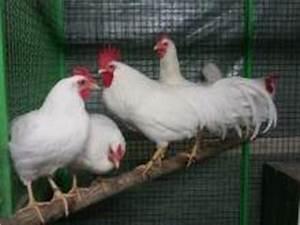
chicken